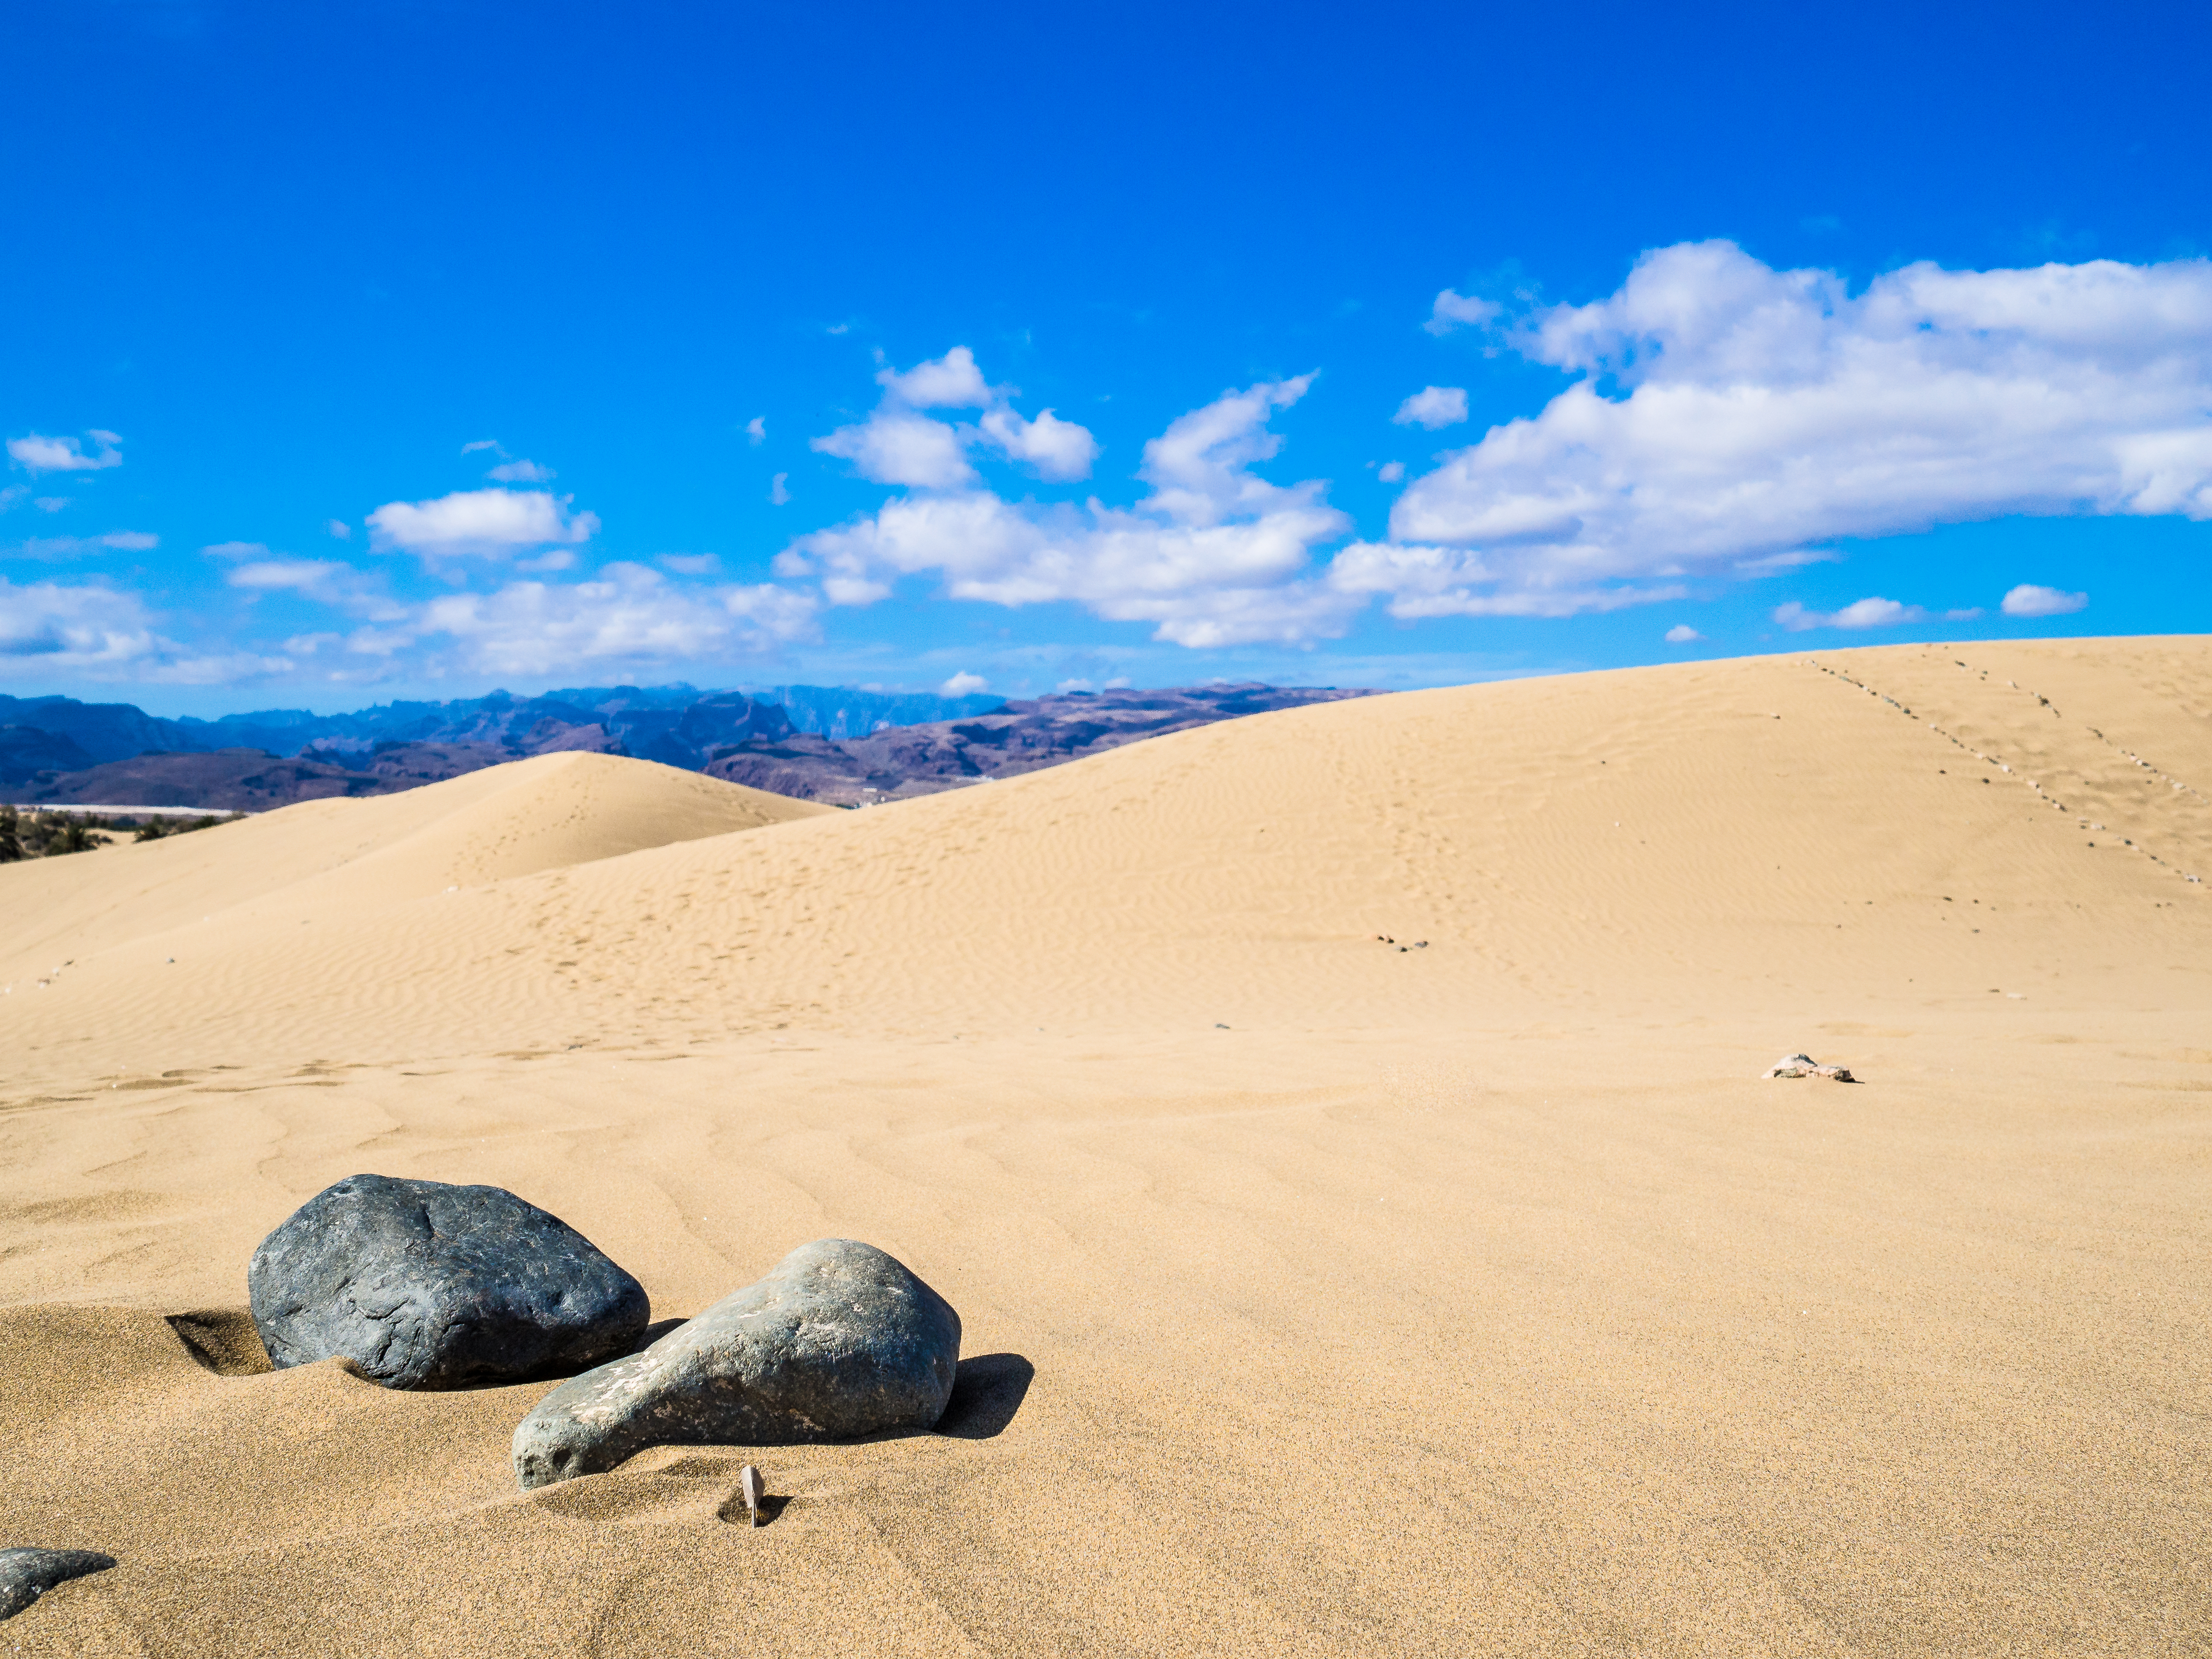
landscape, sea, sand, desert, dune, material, plateau, habitat, sahara, wadi, grancanaria, landform, erg, natural environment, geographical feature, aeolian landform